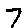
Label: 7